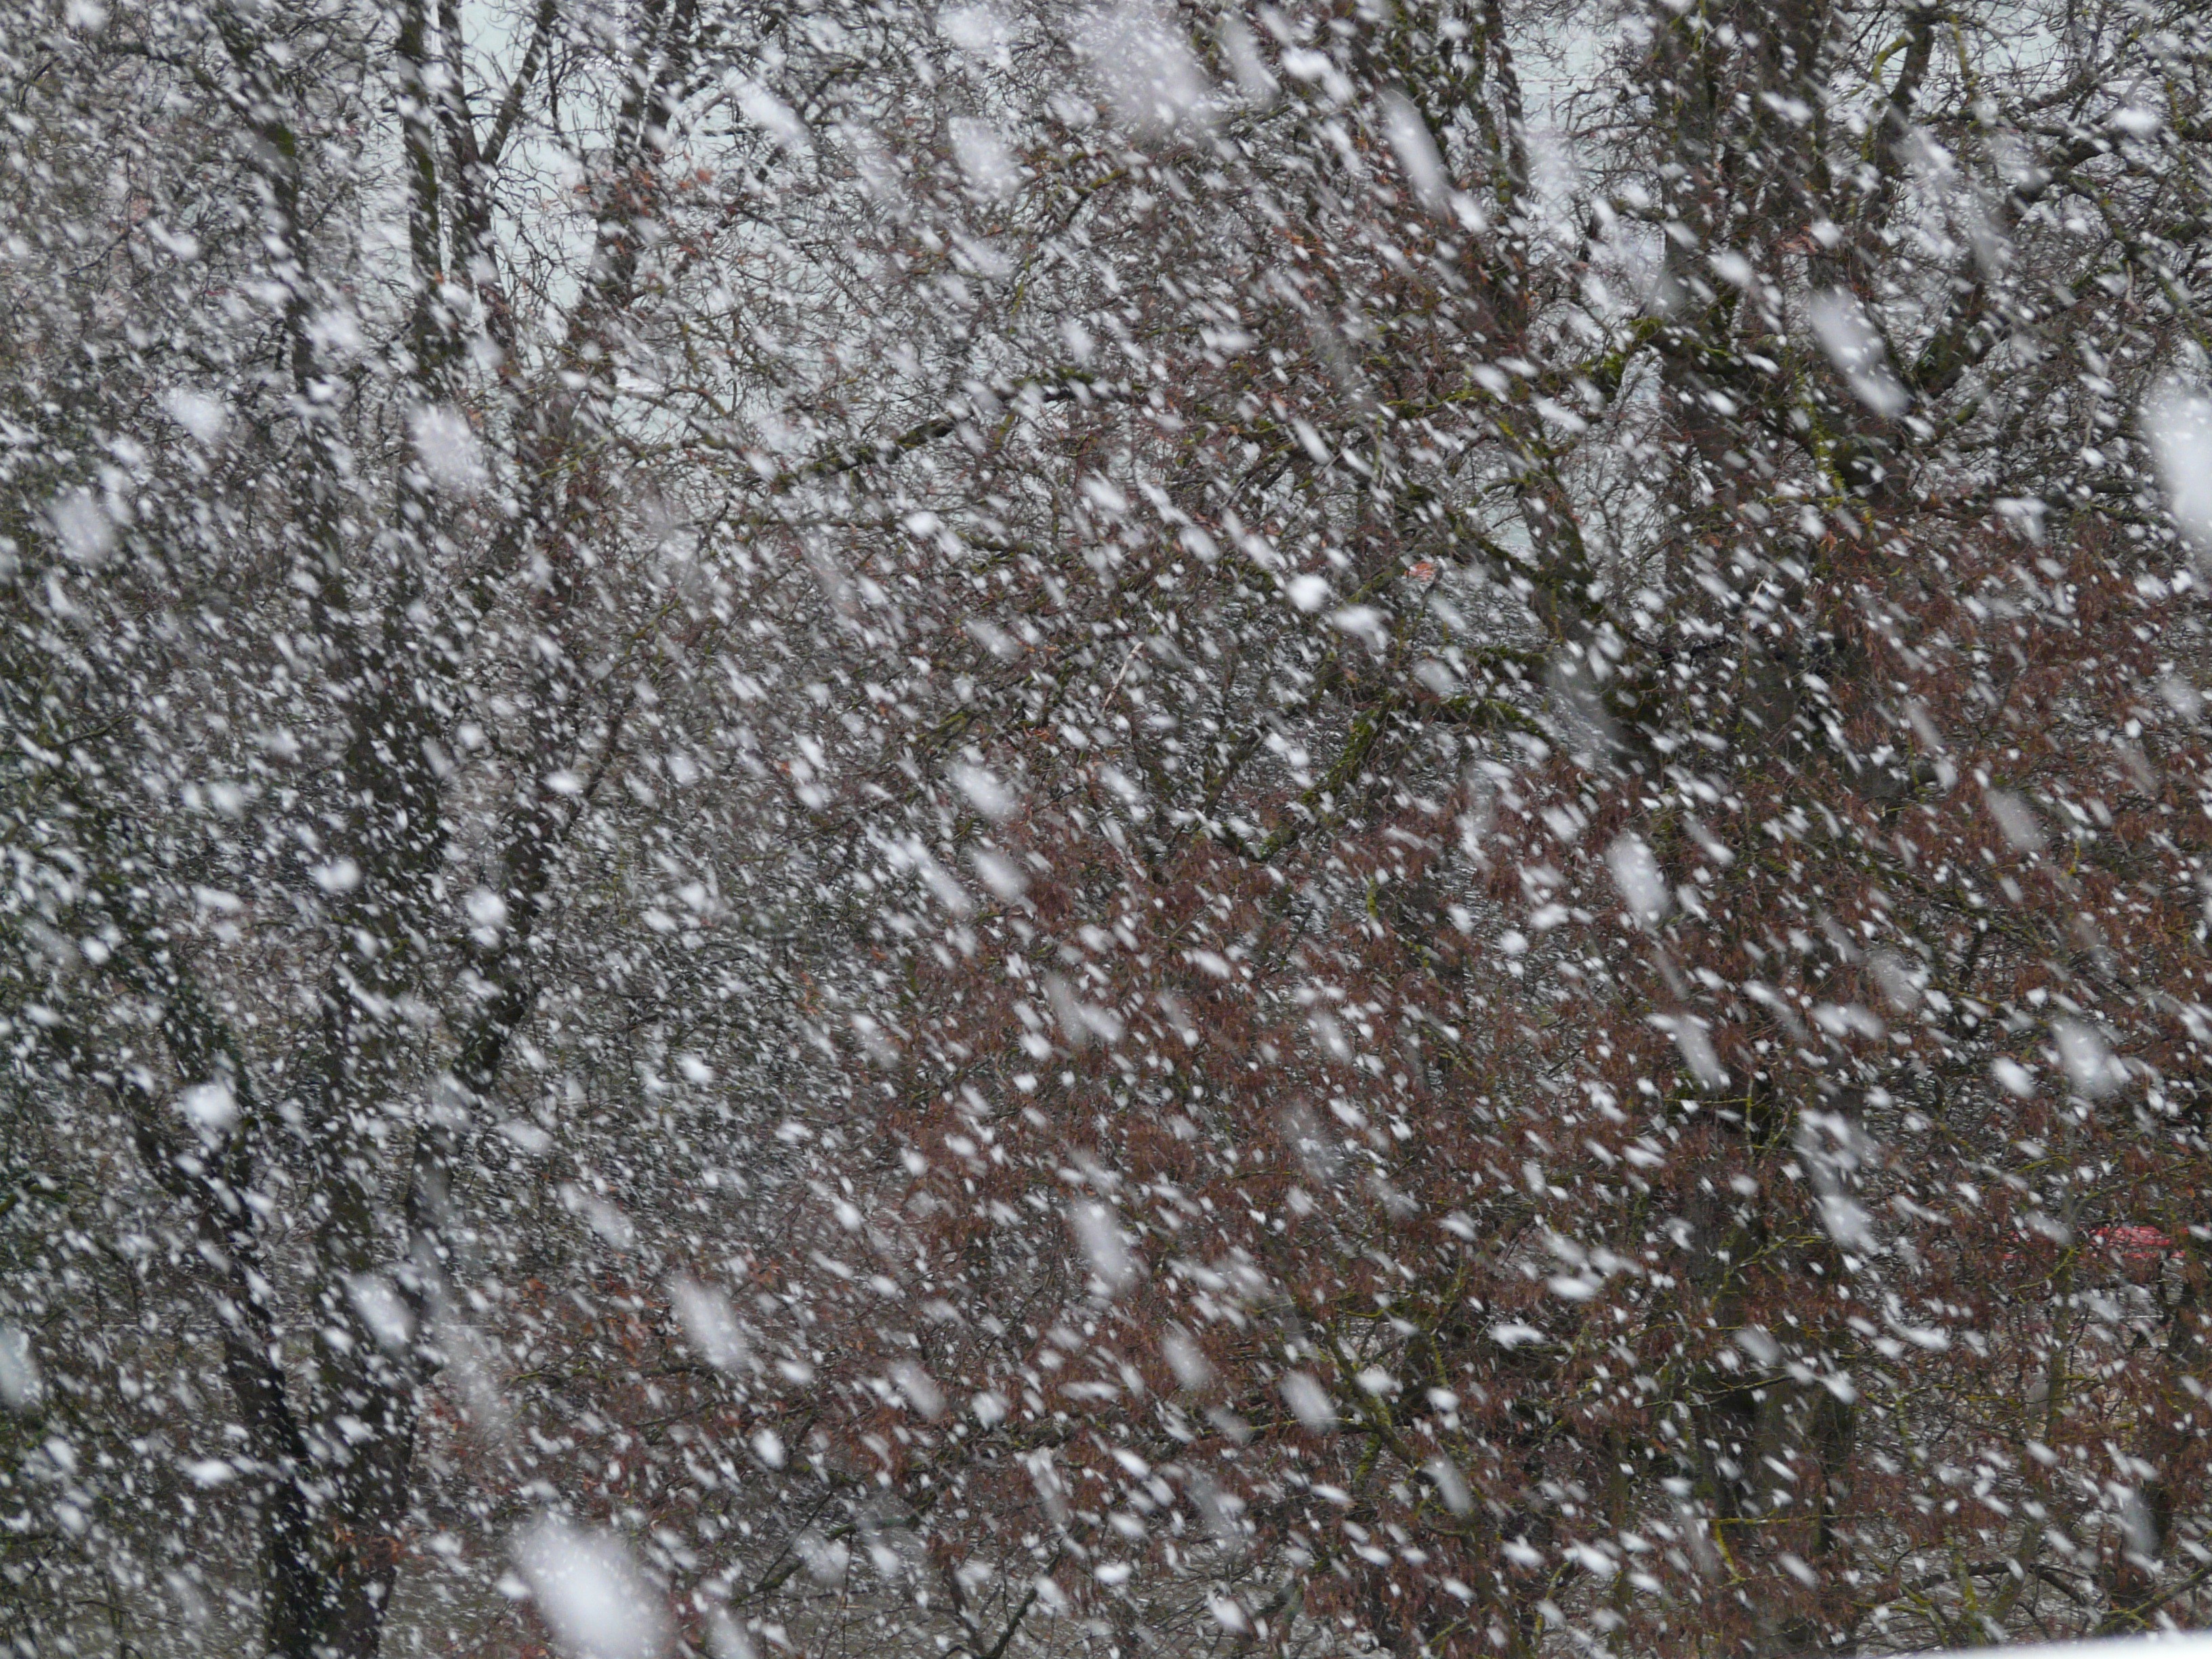
rock, snow, cold, winter, white, frost, asphalt, weather, soil, material, flake, snowfall, trees, icy, overview, blizzard, bad, winter dream, snowflakes, freezing, snow storms, rain and snow mixed